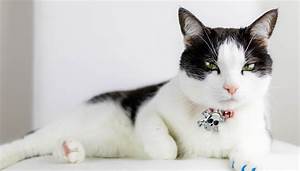
Label: gatto